Julio Losada

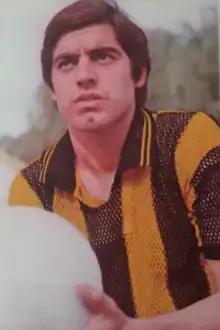
Losada playing for Peñarol

Julio Daniel Losada (born 16 June 1950 in Uruguay) is a former Uruguayan footballer most notable for his time spent at Greek club Olympiacos. He also played for C.A. Peñarol.